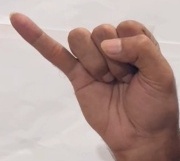
ASL sign: J